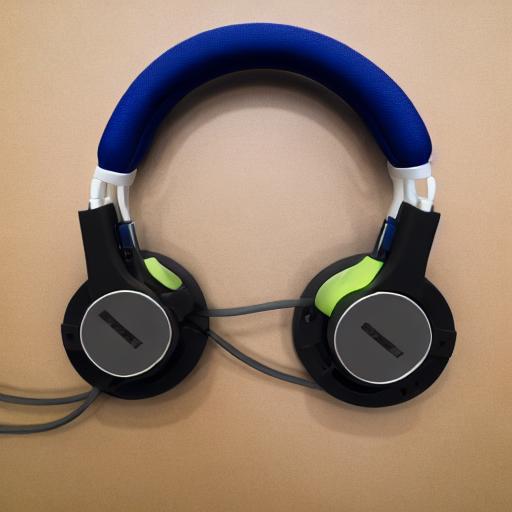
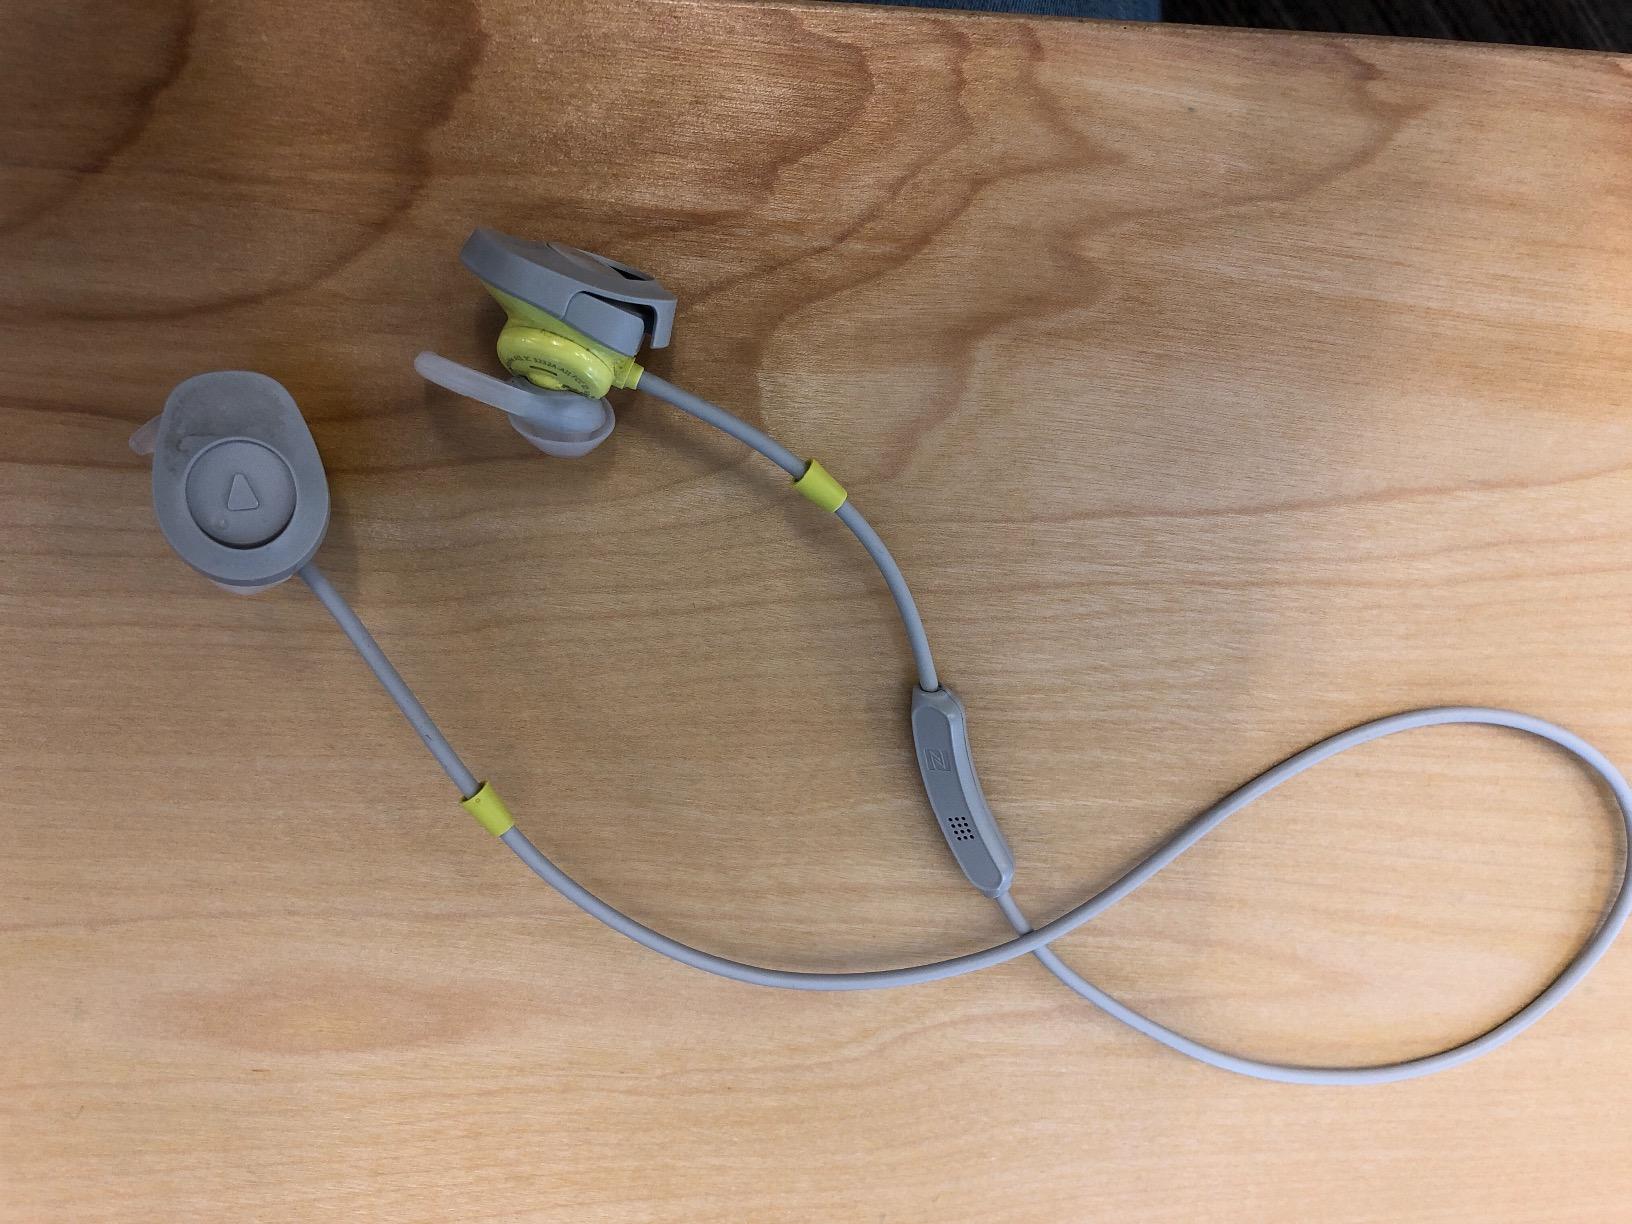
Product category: headphones
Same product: no